Per-Erik Johnsson

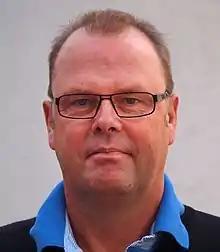
Per-Erik Johnsson in September 2010

Per-Erik Johnsson (born December 4, 1958) is a Swedish ice hockey coach. He has been a head coach in the Swedish Hockey League (formerly Elitserien) with Färjestad BK, Skellefteå AIK, Timrå IK, and AIK IF.